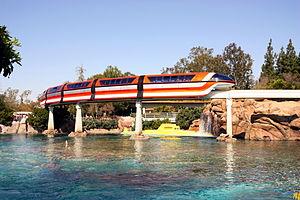
Busch Gardens Tampa Bay Aujourd'hui connu sous le nom Busch Gardens Africa
Atlantide, l'empire perdu, ou Atlantis, l'empire perdu au Québec, est le 71ᵉ long-métrage d’animation et le 41ᵉ « Classique d’animation » des studios Disney, sorti en 2001.